Multiple epiphyseal dysplasia

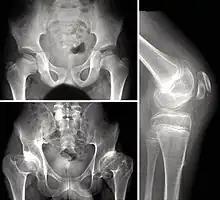

Multiple epiphyseal dysplasia (MED), also known as Fairbank's disease, is a rare genetic disorder (dominant form: 1 in 10,000 births) that affects the growing ends of bones. Long bones normally elongate by expansion of cartilage in the growth plate (epiphyseal plate) near their ends. As it expands outward from the growth plate, the cartilage mineralizes and hardens to become bone (ossification). In MED, this process is defective.